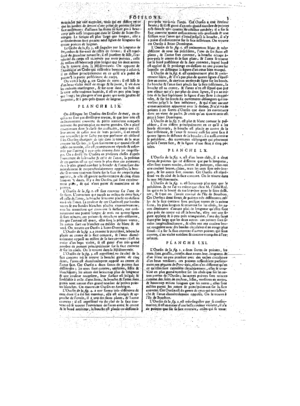
« Red sea urchin 'almost immortal' », BBC News, ‎ 24 novembre 2003